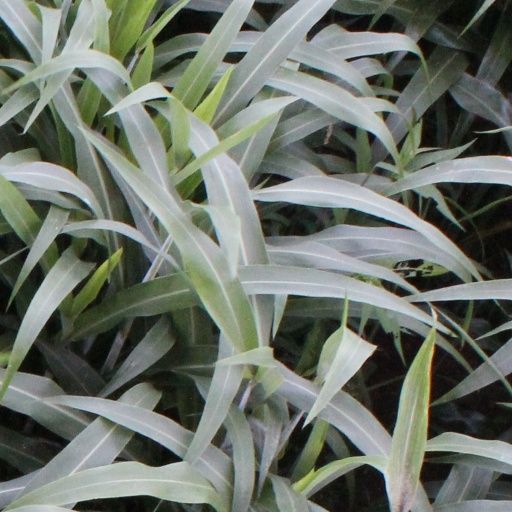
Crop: sorghum